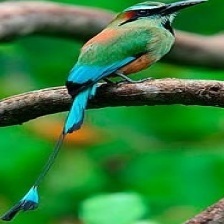
Species: TURQUOISE MOTMOT
Scientific name: EUMOMOTA SUPERCILIOSA